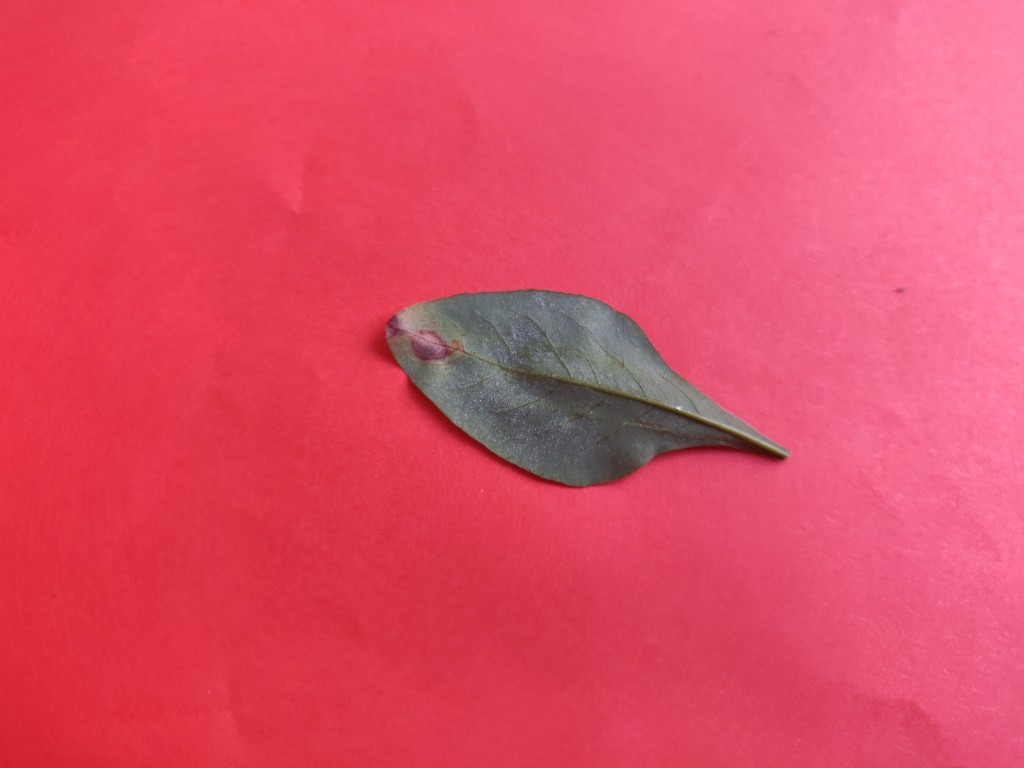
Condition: Unhealthy
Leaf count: single
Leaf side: back